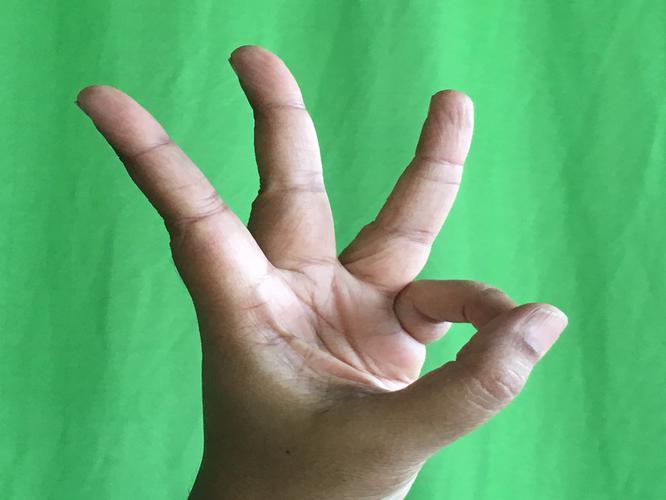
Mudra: Trishulam
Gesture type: single_hand